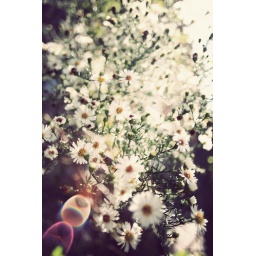
this is the last sign of summer peeking out in the grassy field next to our condo. explore 10.0.08 #473